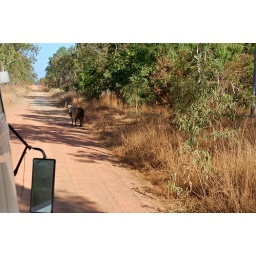
Stray cattle on the road keeps our driver alert at all times.Check out the size of the corrugations on the road near the mirror.